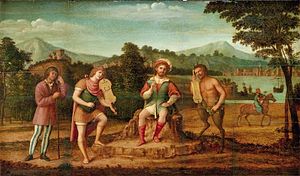
Giovanni Battista Cima
Cima da Conegliano, Midas' dom ved Apollons og Marsyas' musikalske væddestrid, 1507-1509, Statens Museum for Kunst.
Giovanni Battista da Conegliano Cima, kaldet Cima, efter egen betegnelse Joannes Baptista Coneglianensis eller J. Baptista var en italiensk maler af den venetianske skole.